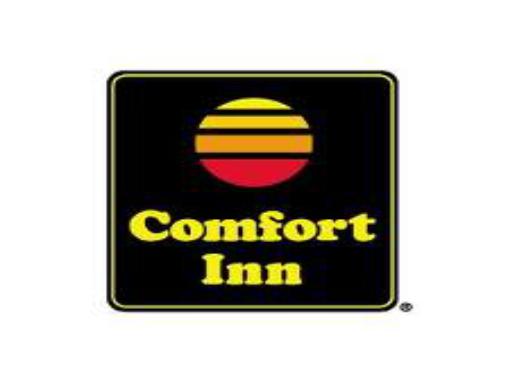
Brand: Comfort
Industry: Transportation